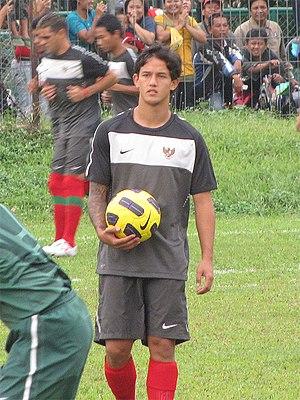
Indo est le terme utilisé en Indonésie pour désigner les métis d'ascendance indonésiano-européenne. Dans un sens plus étroit, il désigne les individus de cette ascendance qui ont émigré vers d'autres pays et se reconnaissent dans une culture qui s'est construite à l'époque coloniale des Indes néerlandaises. Aux Pays-Bas, ils sont appelés Indische Nederlanders et dans les pays anglophones, Dutch Indonesians, Indo-Europeans, Indo-Dutch ou Dutch-Indos.
Irfan Bachdim, né le 11 août 1988 à Amsterdam aux Pays-Bas, est un footballeur international indonésien. Il évolue au poste de milieu offensif.